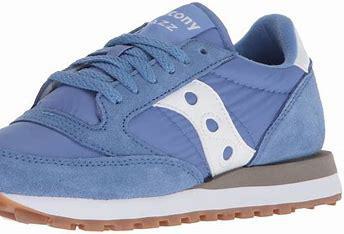
Brand: Saucony
Model: Jazz Original